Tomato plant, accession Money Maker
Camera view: tilt-top (135 deg); turntable rotation: 150 degrees
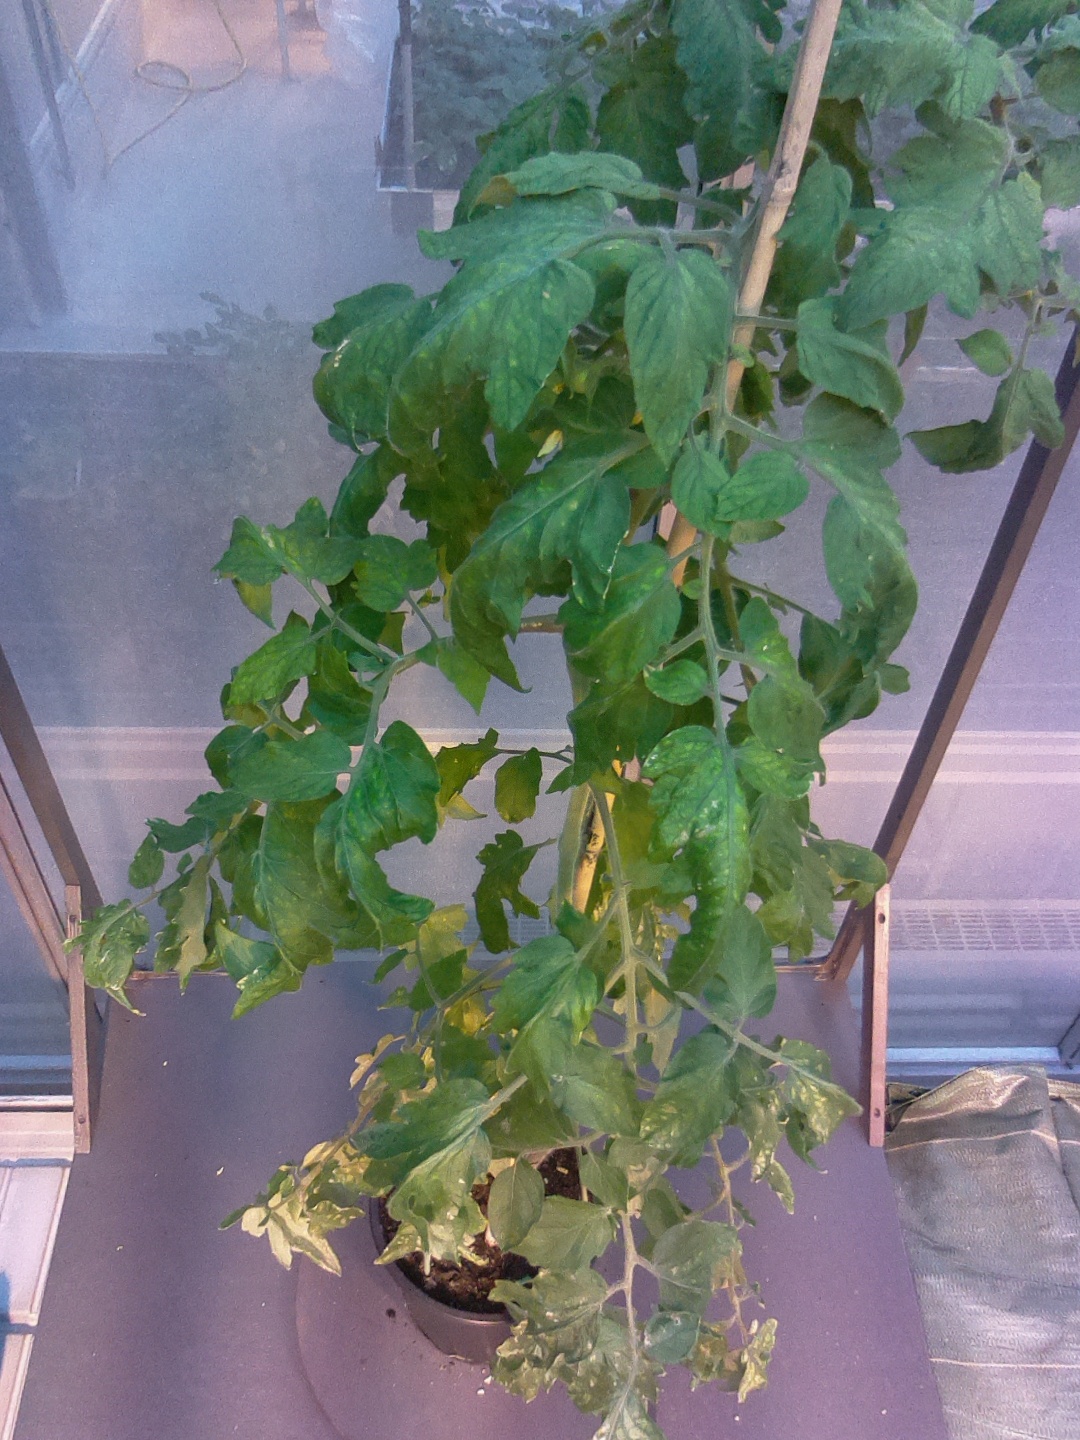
BBCH growth stage 70: Fruits at the main stem or branches visibles